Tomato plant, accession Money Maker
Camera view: bottom (45 deg); turntable rotation: 120 degrees
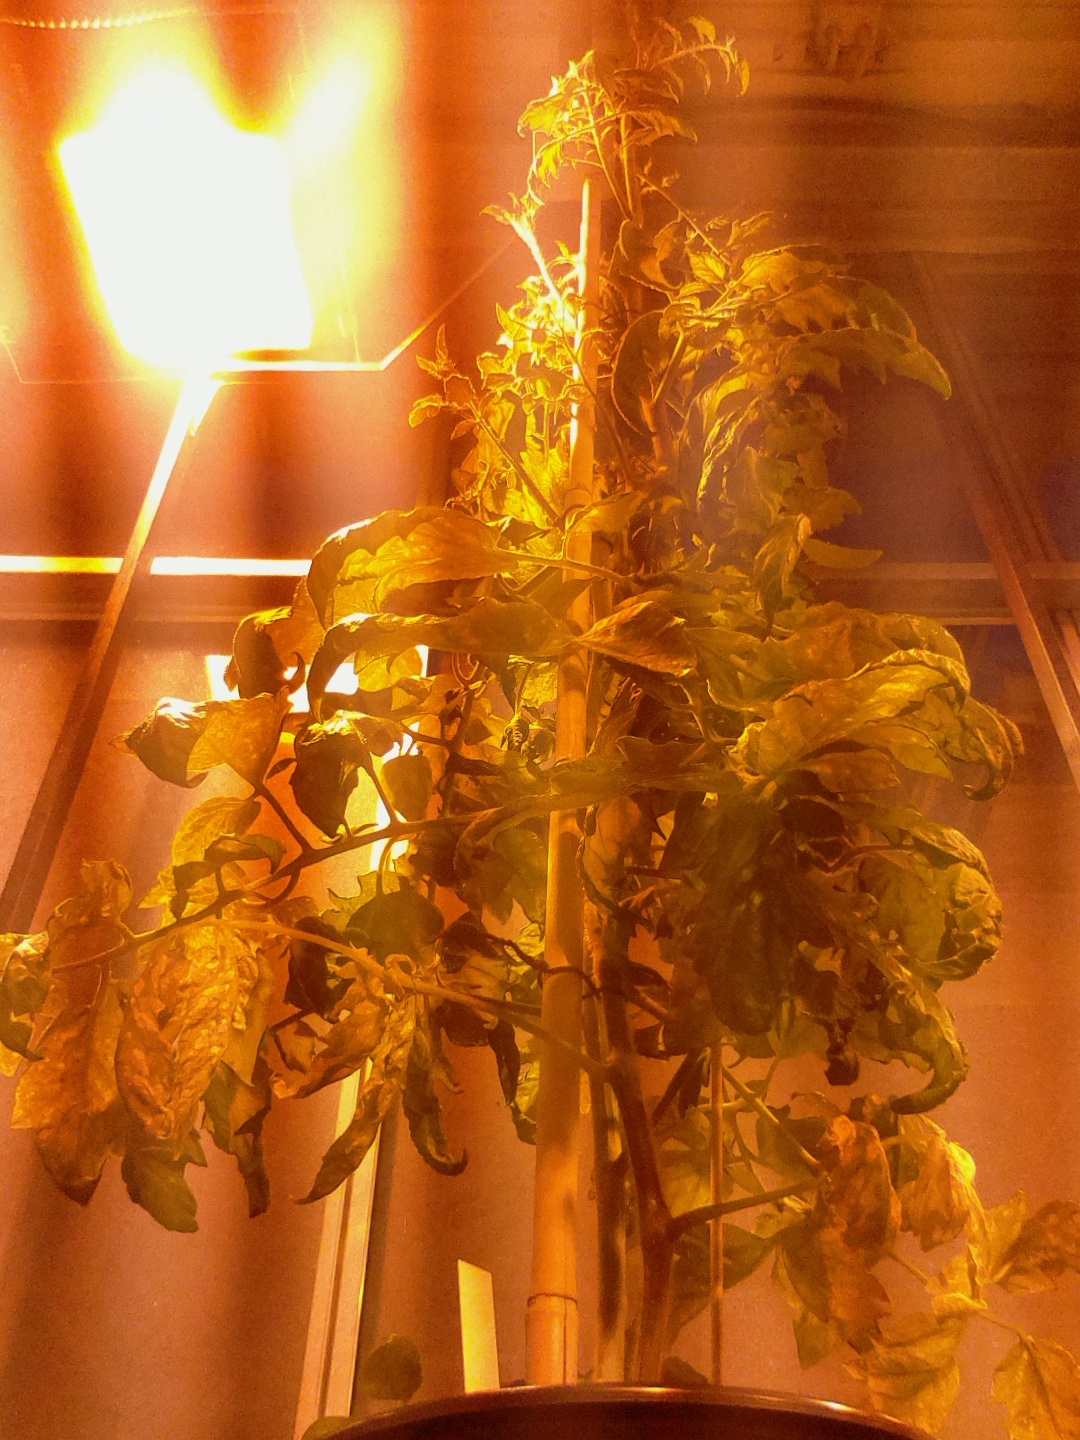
BBCH growth stage 72: 20%-30% of final fruit size